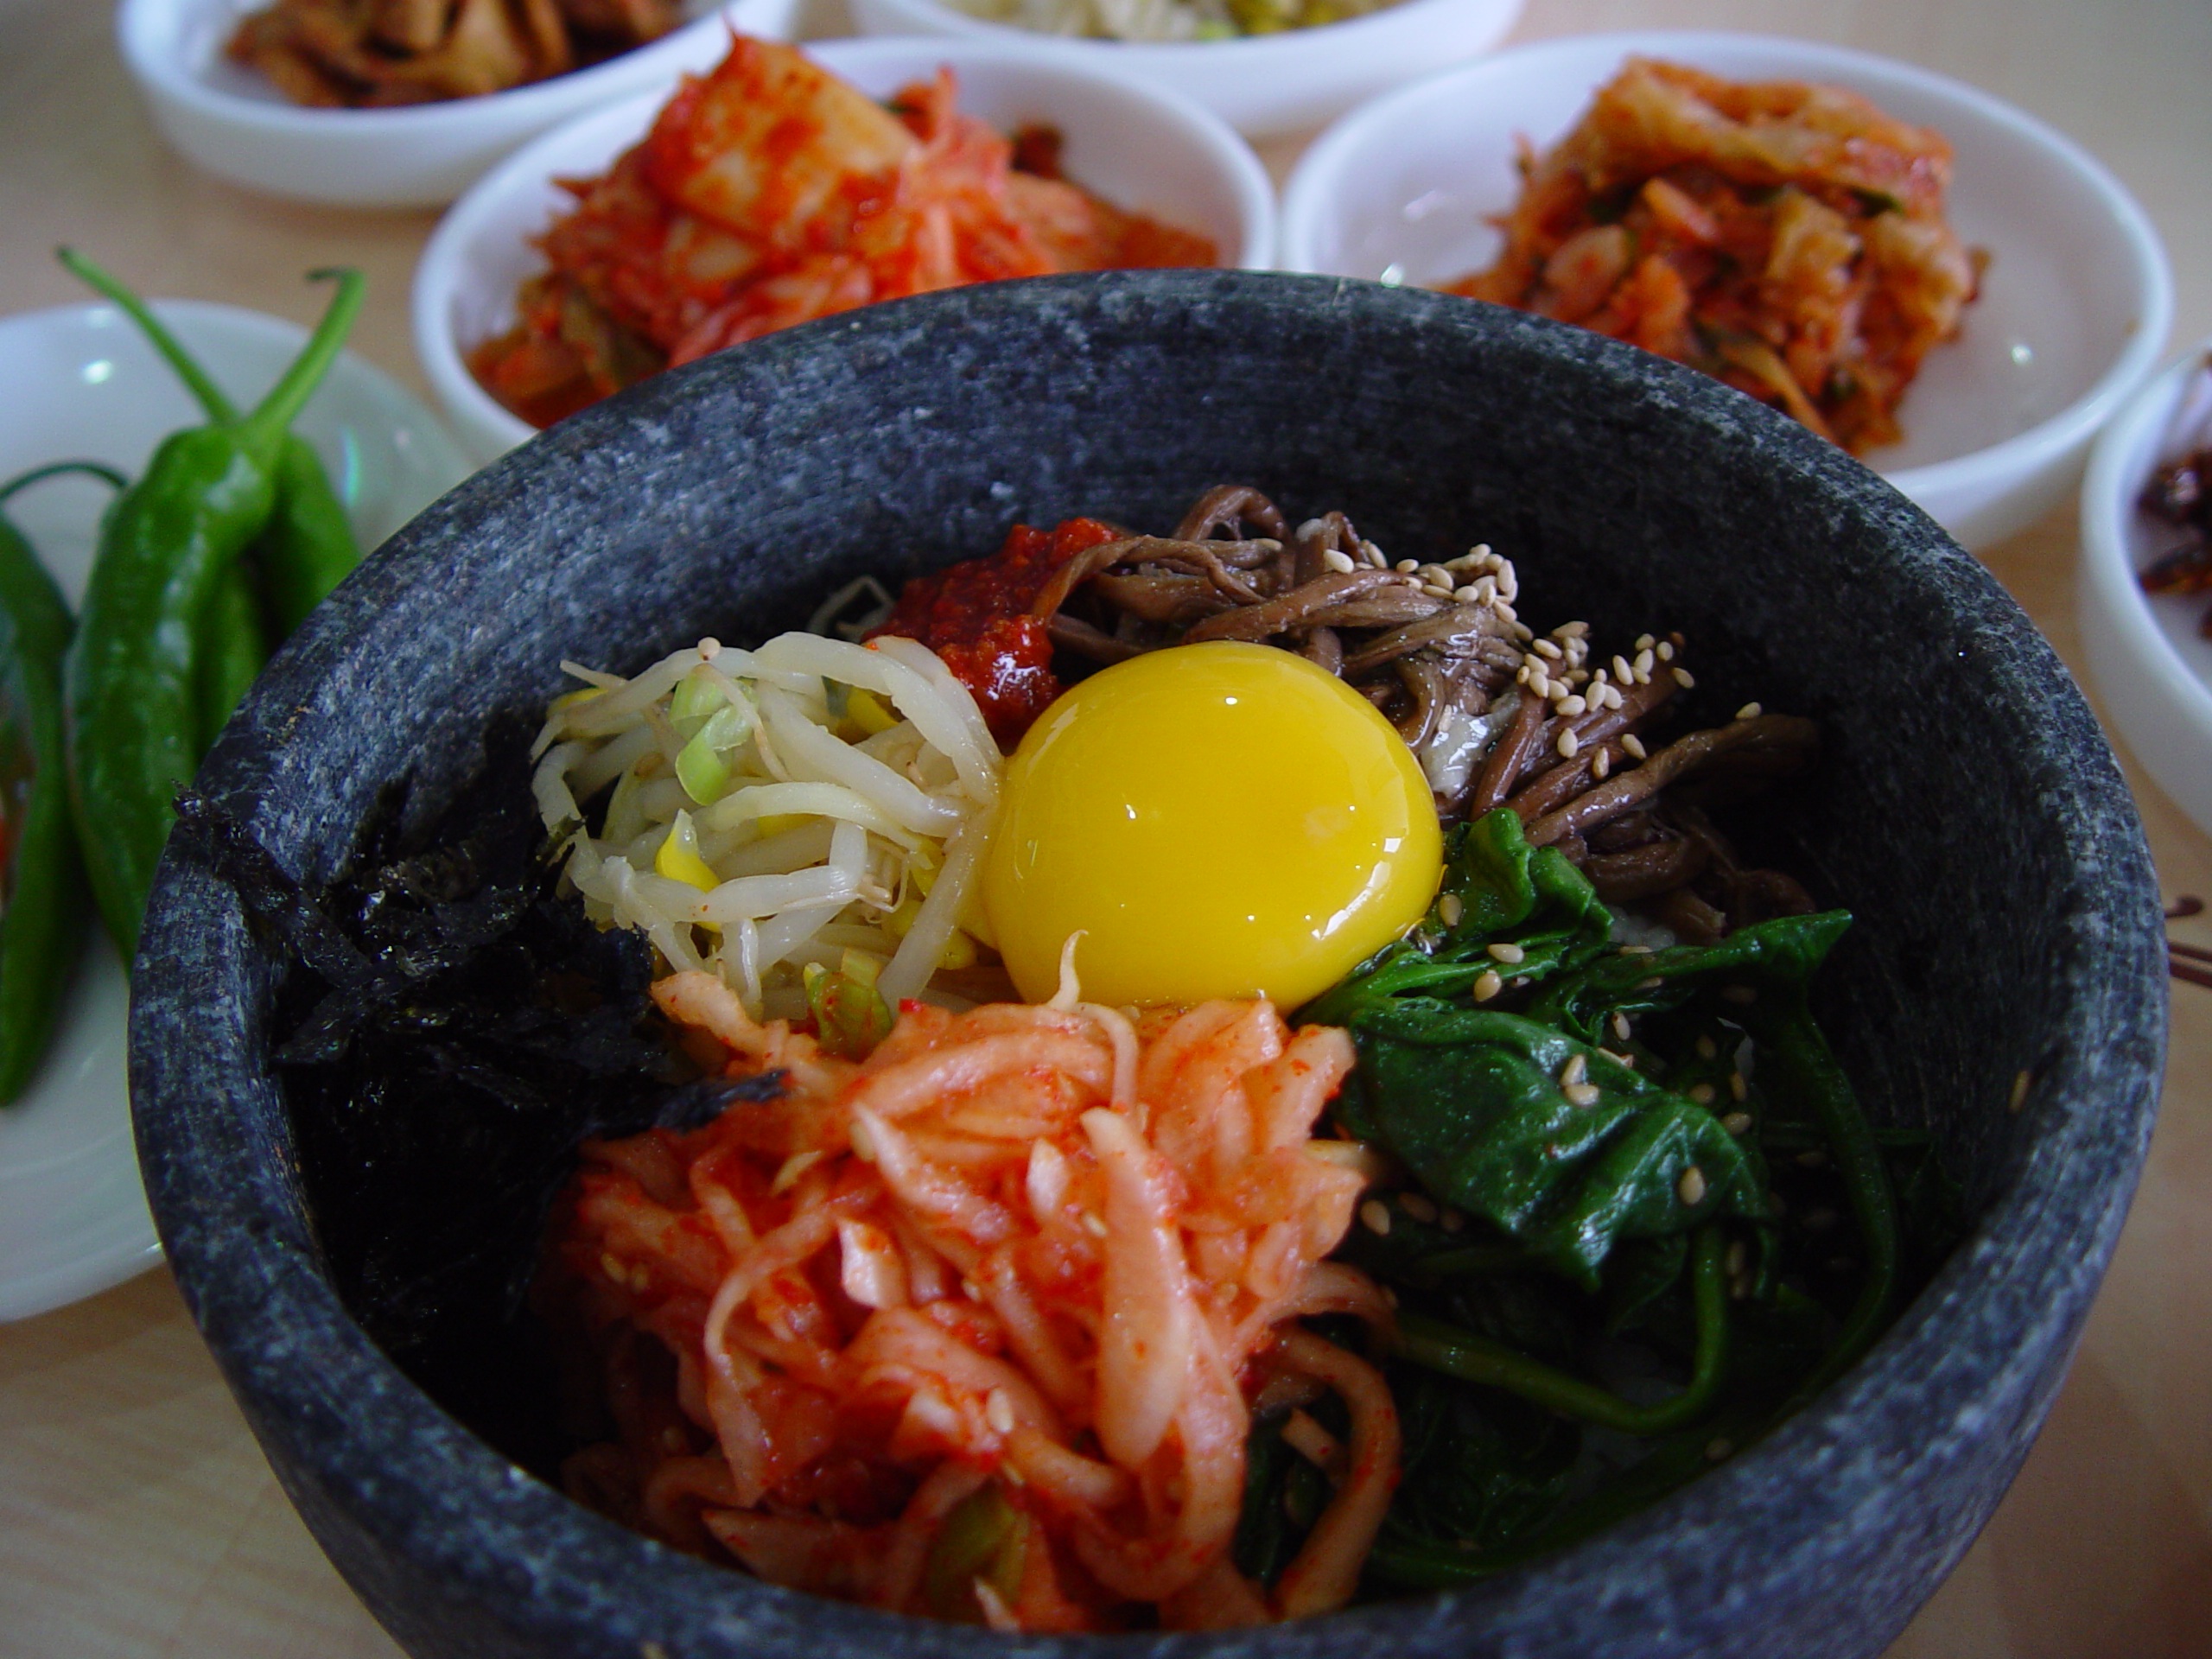
asian, dish, meal, food, cuisine, noodle, asian food, korean food, thai food, side dish, chinese food, bibimbap, southeast asian food, noodle soup, bulgogi, b n b hu